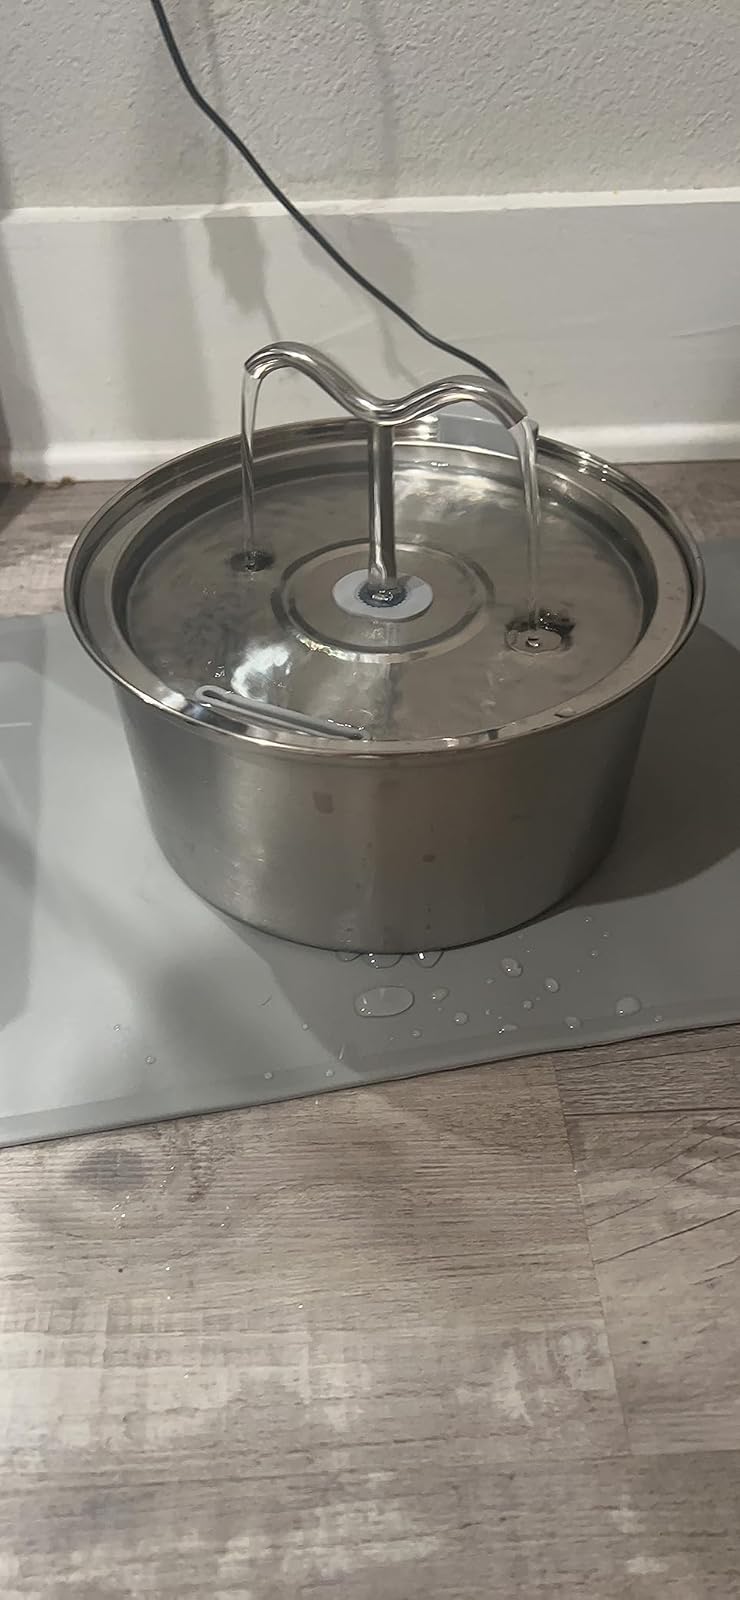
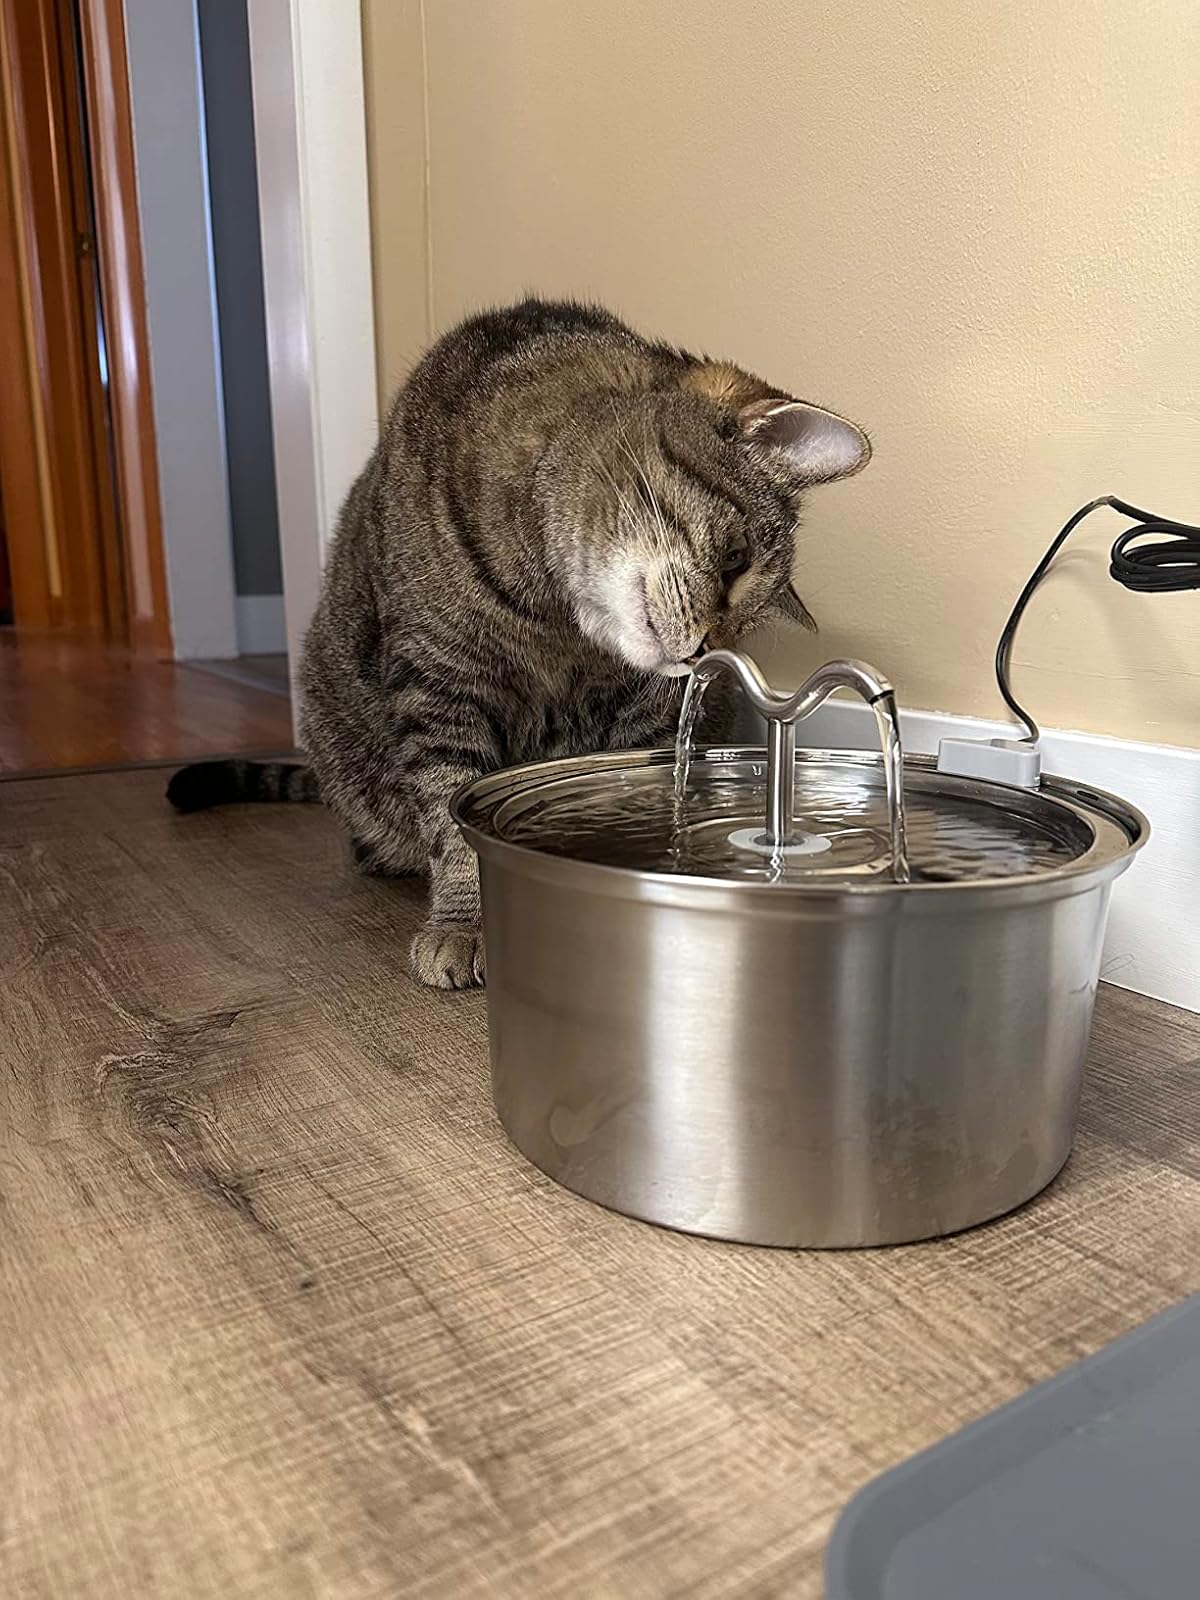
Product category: items_bowl
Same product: yes